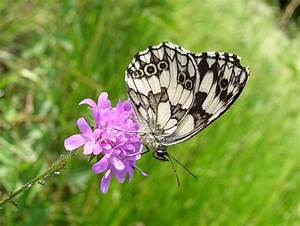
Label: farfalla